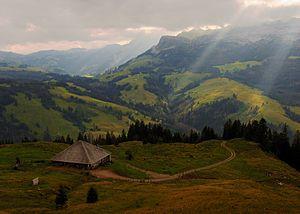
Vue du Mittlist Gfäll Alp vers Schrattenflue et Chemmeribodenflue, dans la région d'Entlebuch, en Suisse. Camera: Nikon D50 Lens: AF-S DX Zoom-Nikkor 18-55 mm 1:3,5-5,6G ED